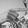
ASL letter: G